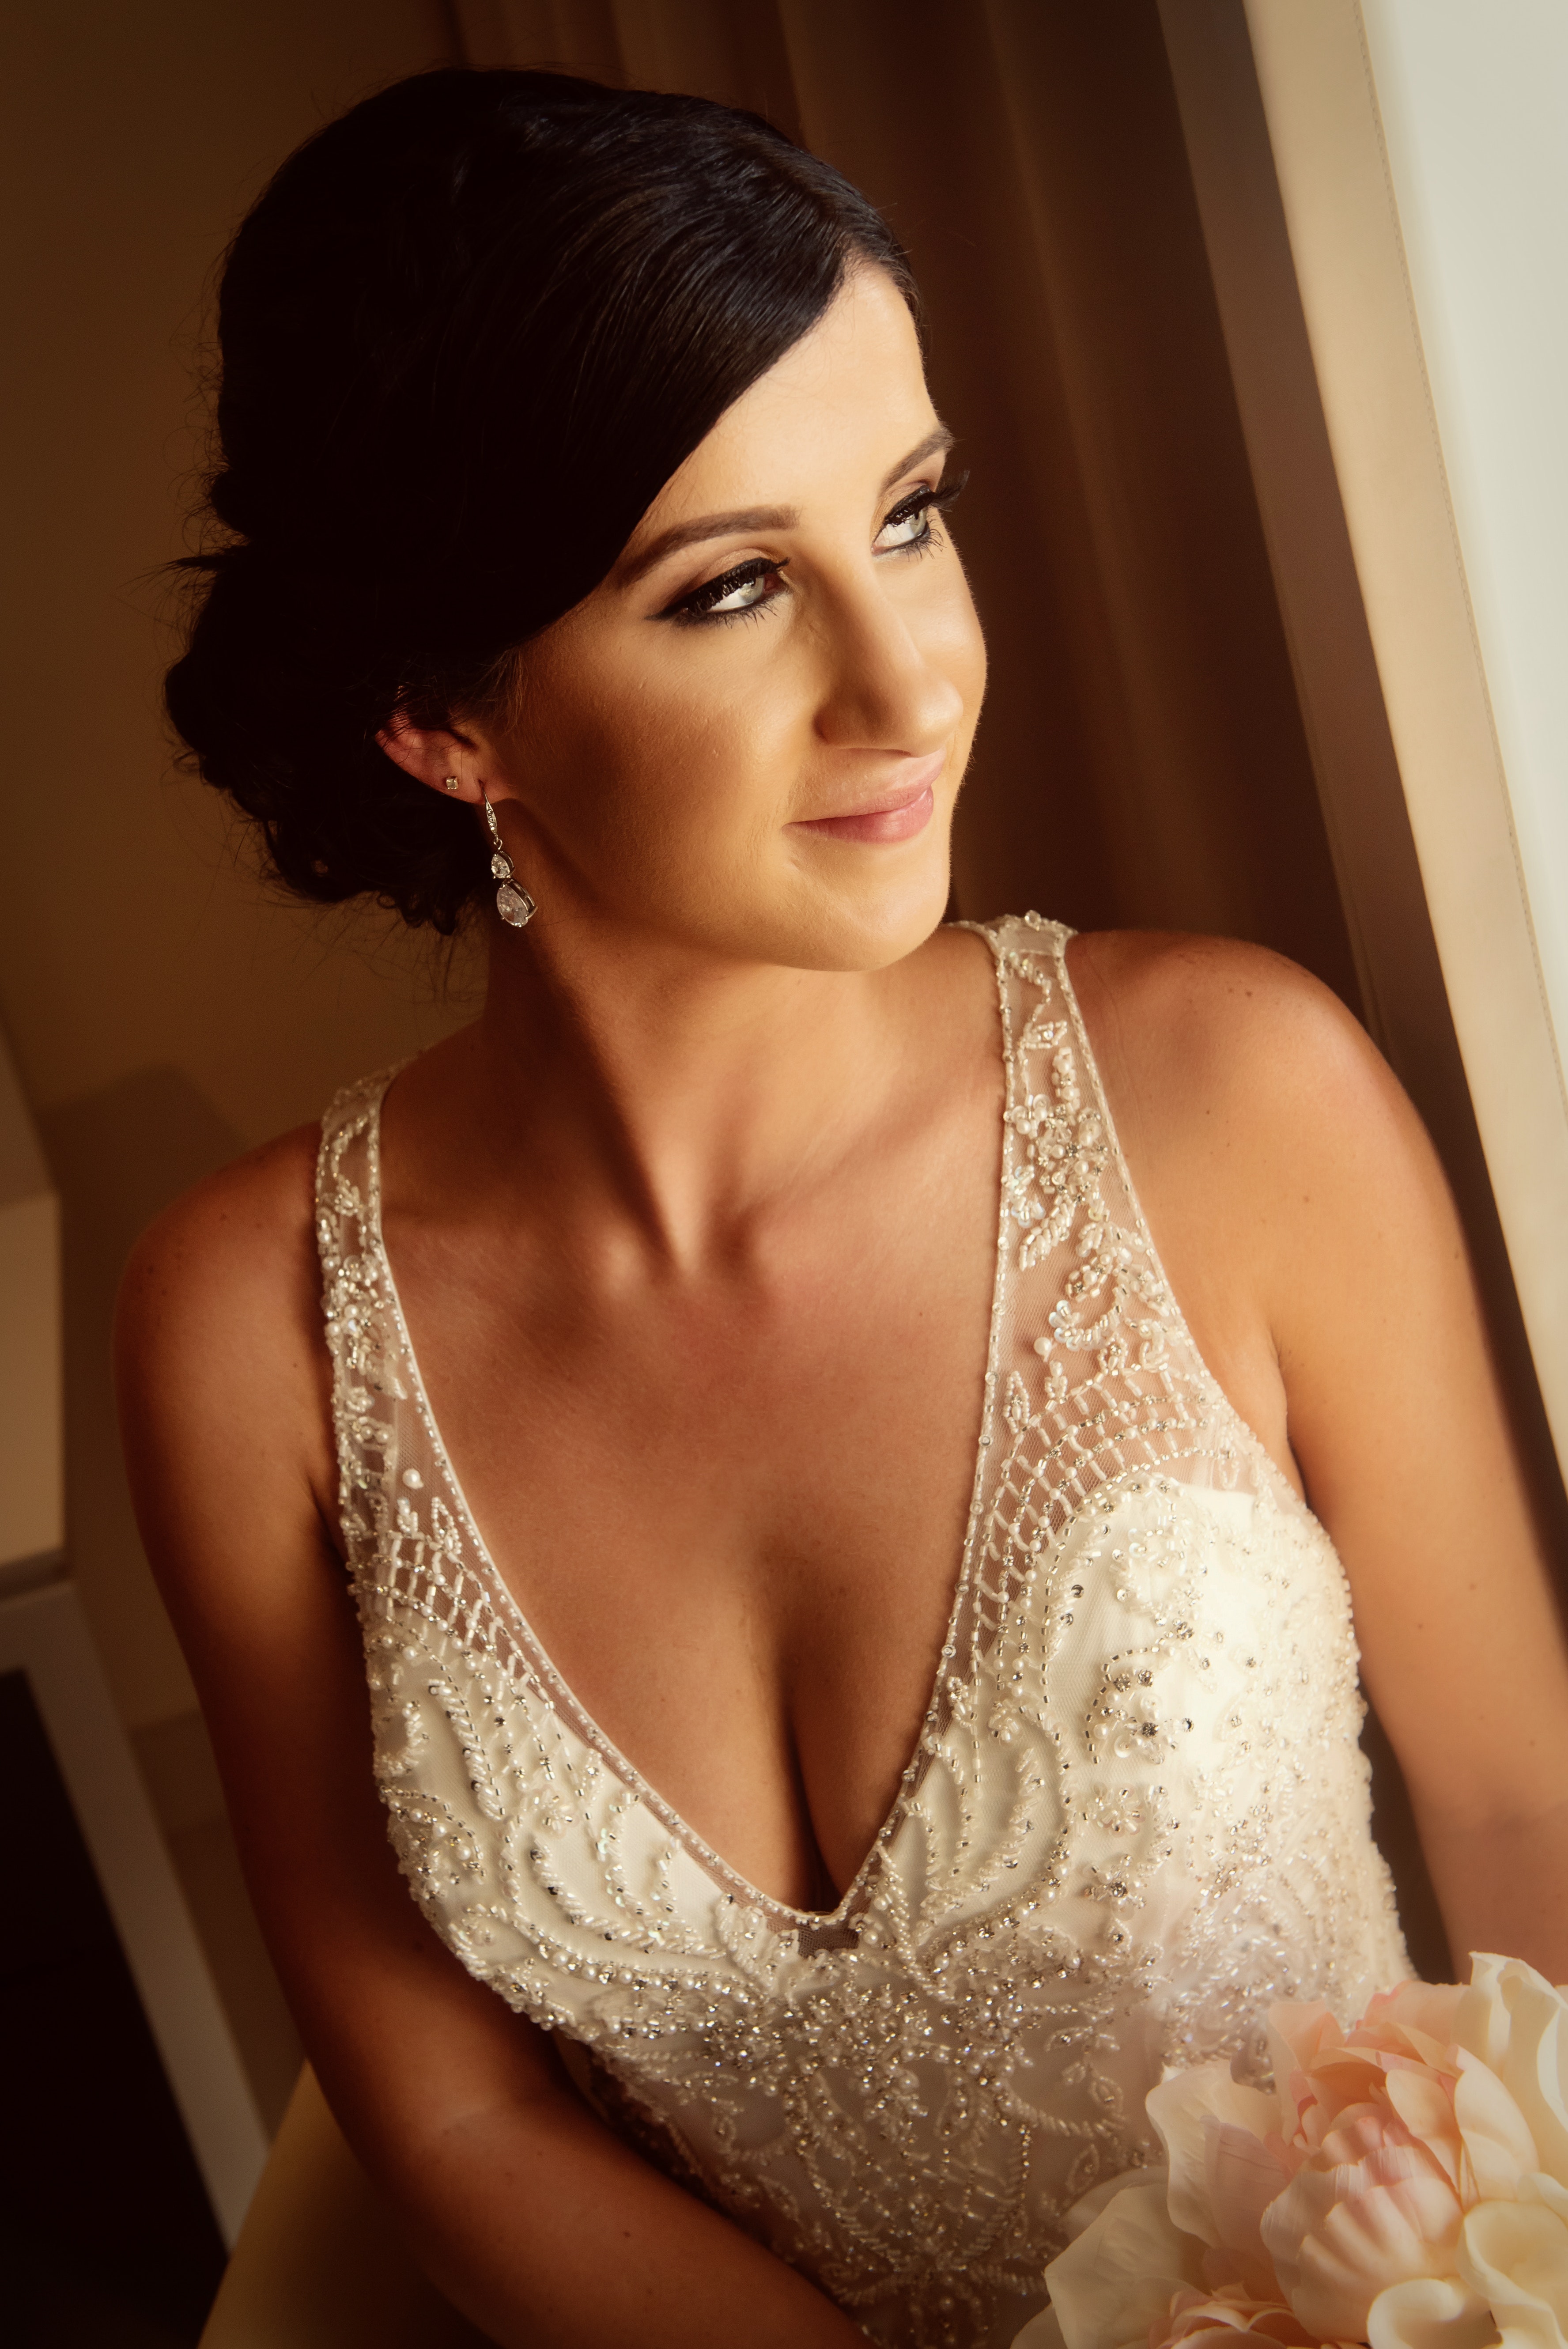
hair, clothing, wedding dress, dress, beauty, gown, hairstyle, skin, shoulder, bride, bridal accessory, bridal clothing, photo shoot, neck, textile, photography, model, formal wear, lace, black hair, long hair, fashion accessory, chest, a line, makeover